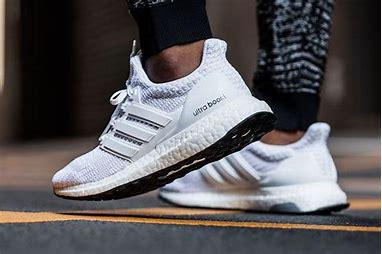
Brand: Adidas
Model: Ultraboost 19